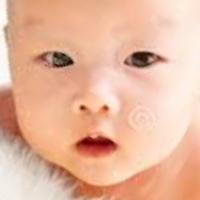
Age group: age 01-10